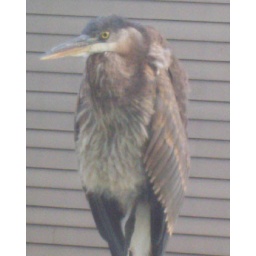
Great blue heron that appeared in my backyard and took a giant bird dump on the porch... :(